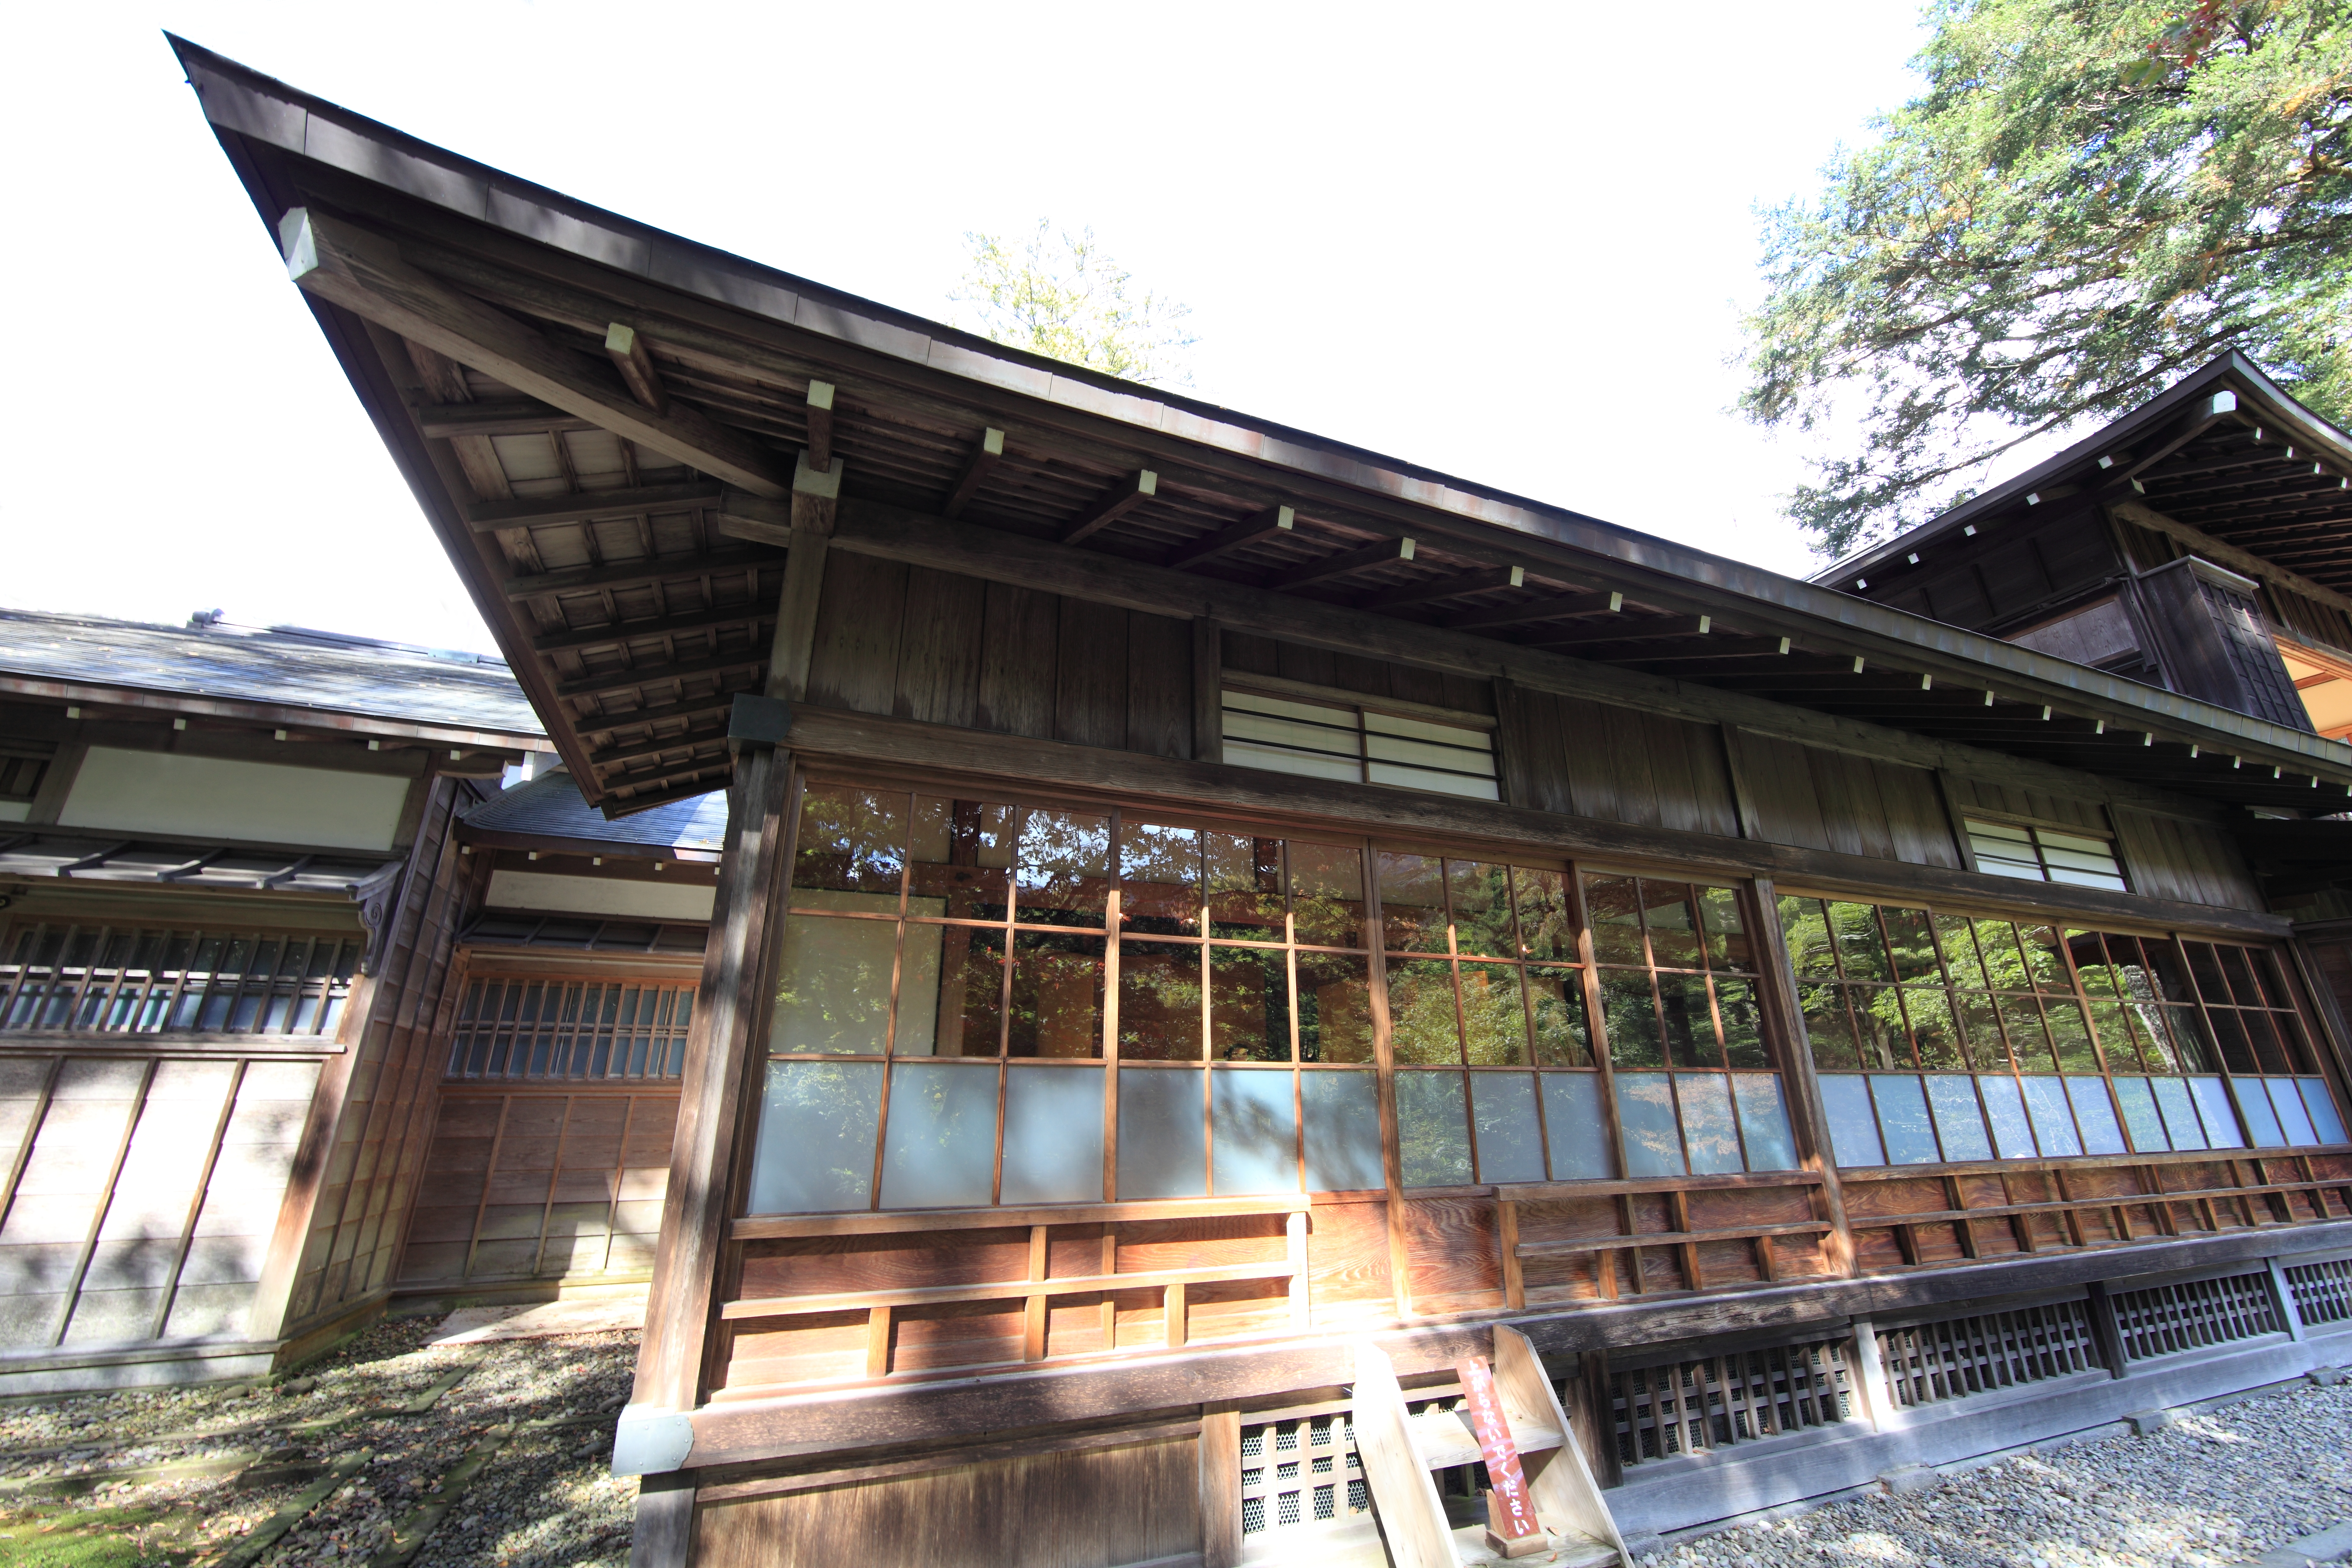
structure, villa, house, roof, home, high, facade, property, exterior, stadium, design, temple, japanese, shrine, tochigi, 5d, style, hires, imperial, markii, traditional, hi, res, resolution, nikkoh, tamozawagoyoutei, real estate, shinto shrine, rolling stock, outdoor structure